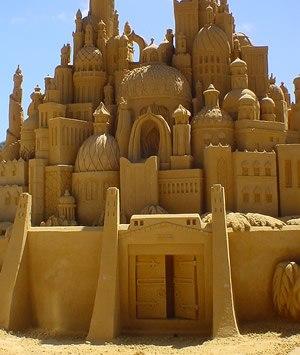
Un château de sable est une sculpture de sable, pouvant représenter une construction humaine ou simplement être de forme quelconque : on peut alors difficilement le distinguer des sculptures de sable. Le site tout désigné pour sa construction est la plage, mais certains concours déplacent du sable jusqu'à leur site. Il s'agit généralement d'une construction éphémère, disparaissant au gré des vagues ou du vent, ou alors d'œuvres pérennes, préservées à l'aide de colles. Dans leur forme primaire, les châteaux de sable participent davantage du jeu ou de la socialisation que de l'art. S'inscrivant dans la nature, depuis les jeux d'enfants jusqu'aux œuvres sophistiquées, ils participent aussi du Land art. Il existe de nombreux festivals et de concours de châteaux ou de sculptures de sable dans le monde.
La Maison bâtie sur le roc est une parabole de Jésus-Christ citée dans les Évangiles de saint Matthieu et de saint Luc. Elle met en exergue les vertus.